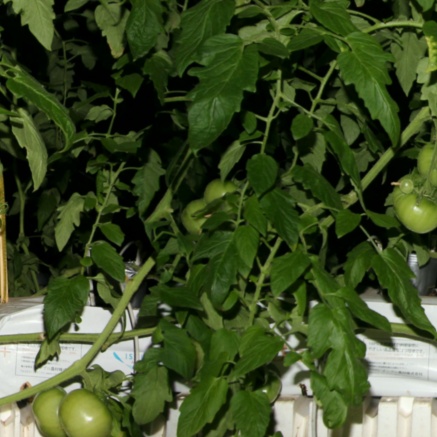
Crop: tomato